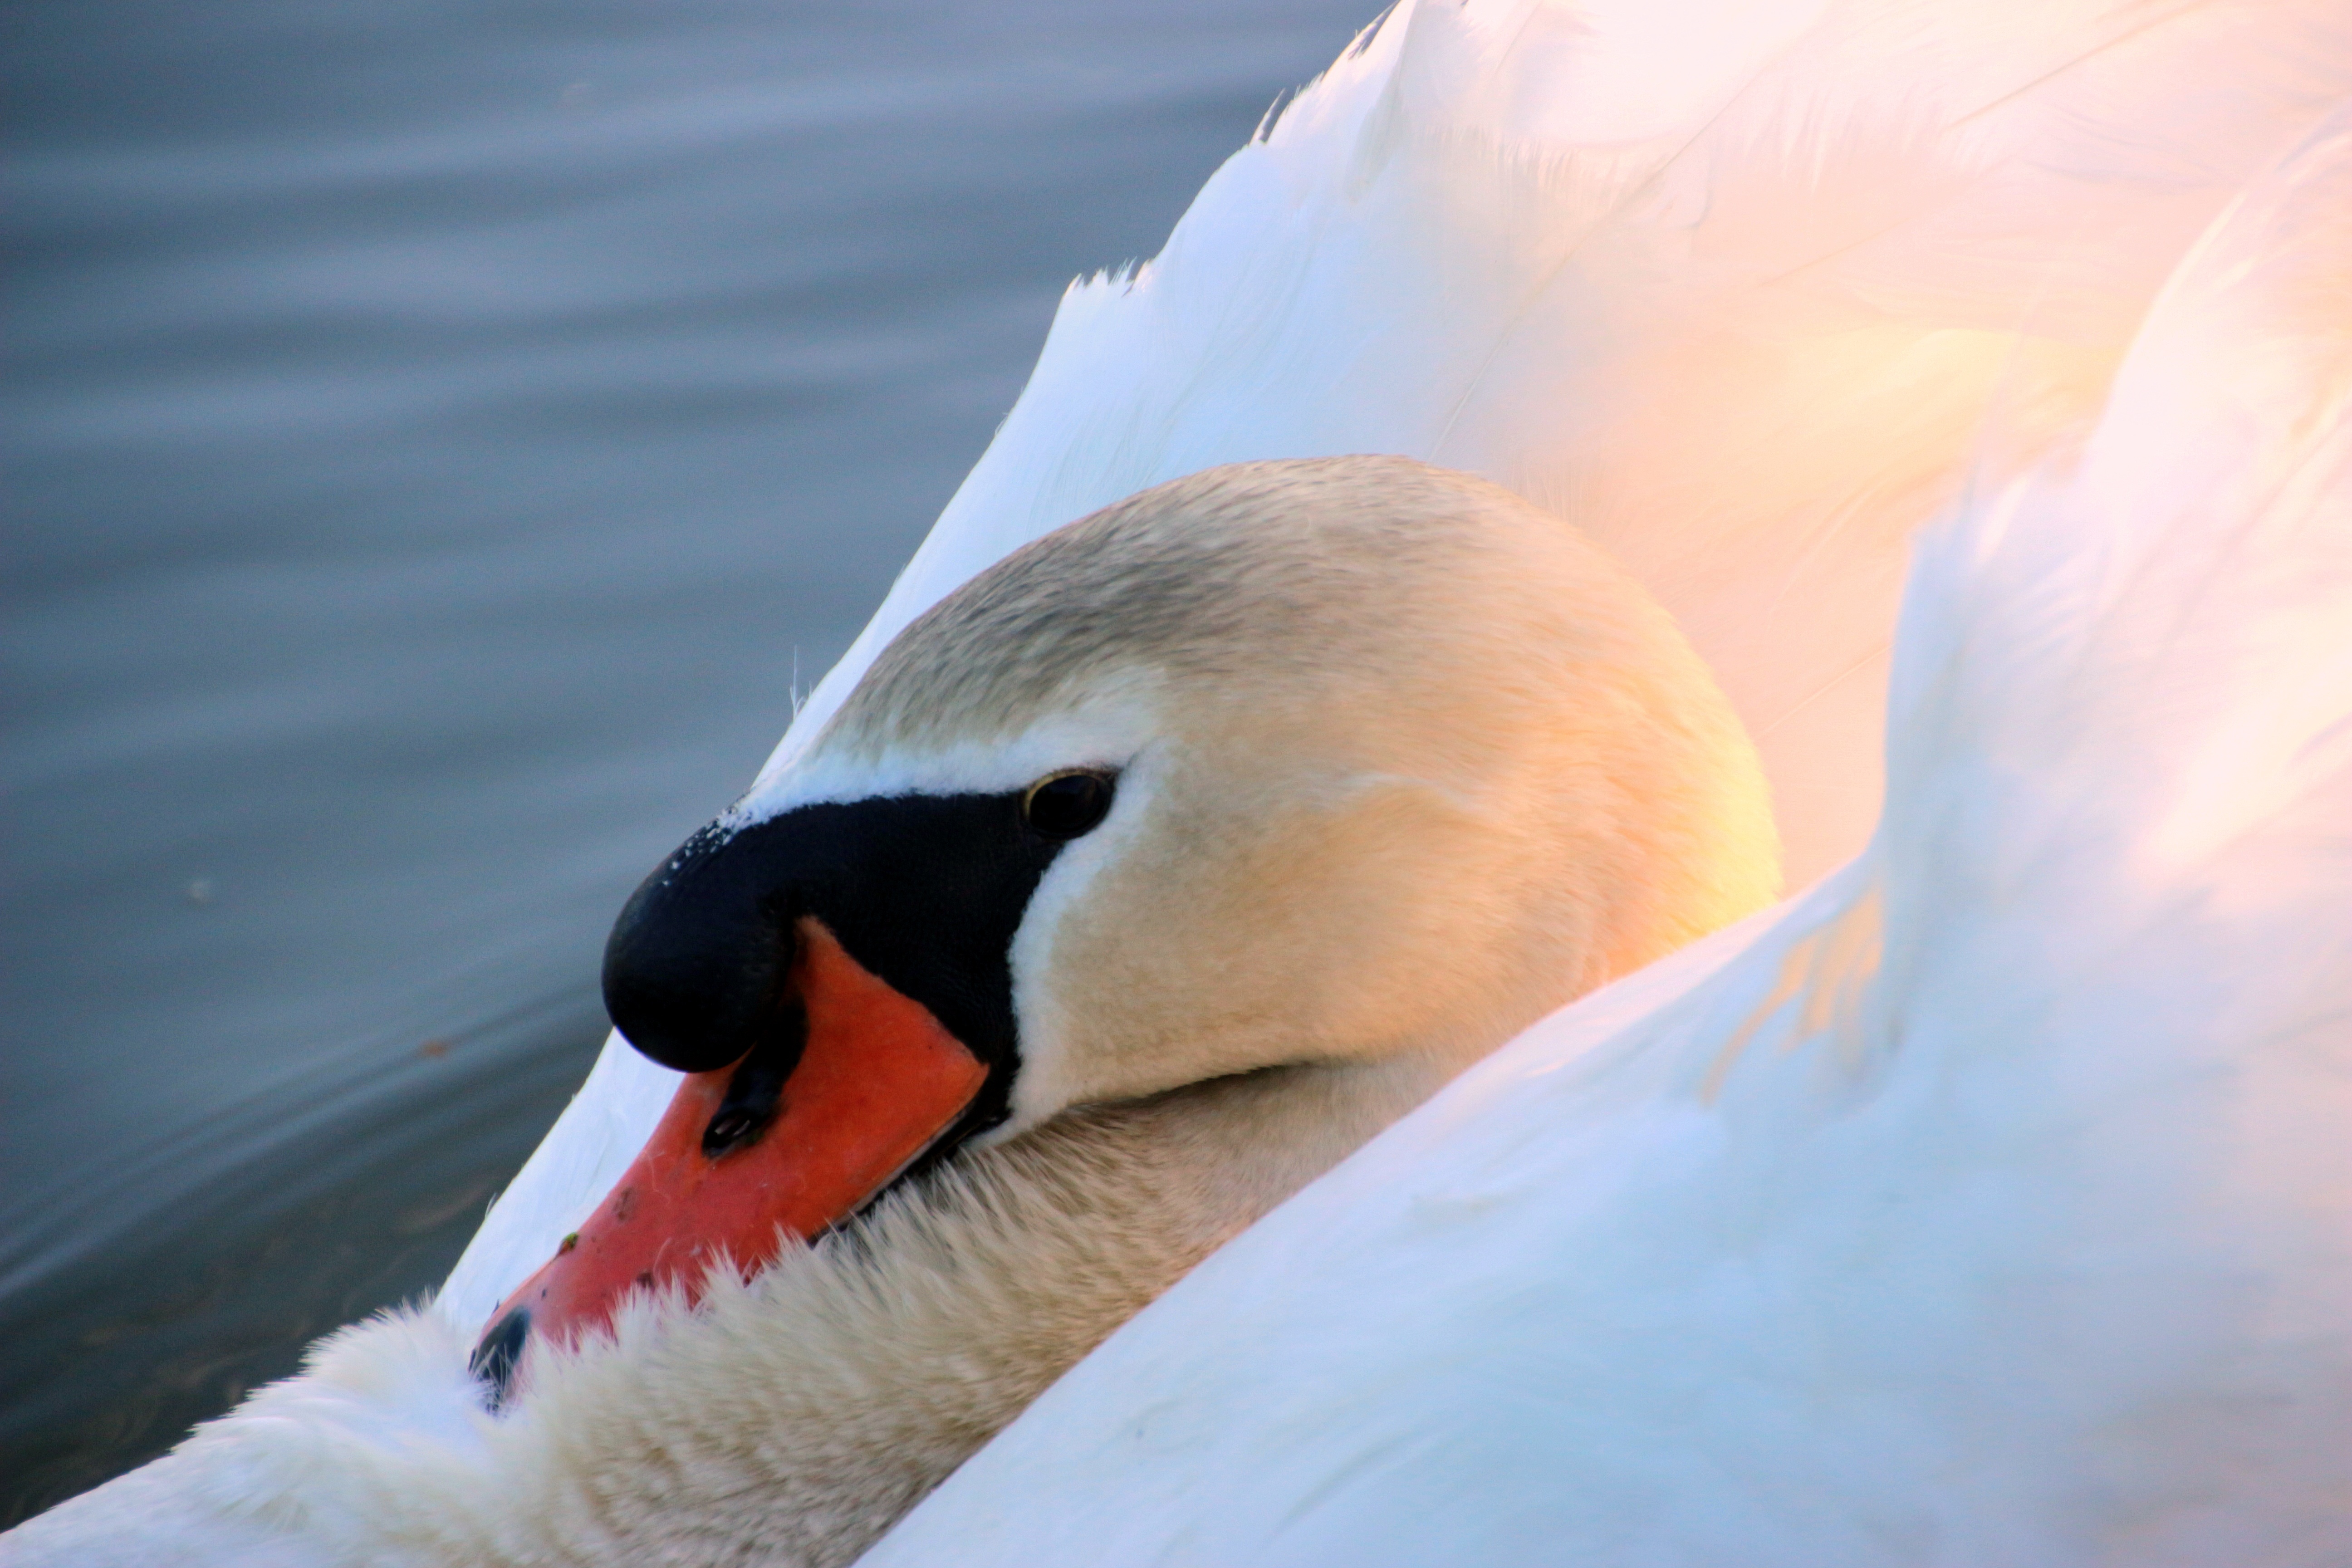
water, nature, bird, wing, sunset, white, lake, swim, beak, close, close up, swan, head, vertebrate, beauty, elegant, waterfowl, waters, water bird, wildlife photography, abendstimmung, pride, mute swan, cygnus olor, ducks geese and swans